Bubble Memories

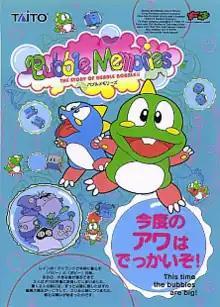
Arcade poster

is a video game by Taito released to arcades in February 1996. It is the sequel to "Bubble Symphony" and is the fifth "Bubble Bobble" game (although it is listed as being the third). Unlike "Bubble Symphony", this game stars only two dragons, Bub and Bob, like the original "Bubble Bobble". It was released in 2007 for PlayStation 2 in Japan only as part of the "Taito Memories II Volume 1" compilation.